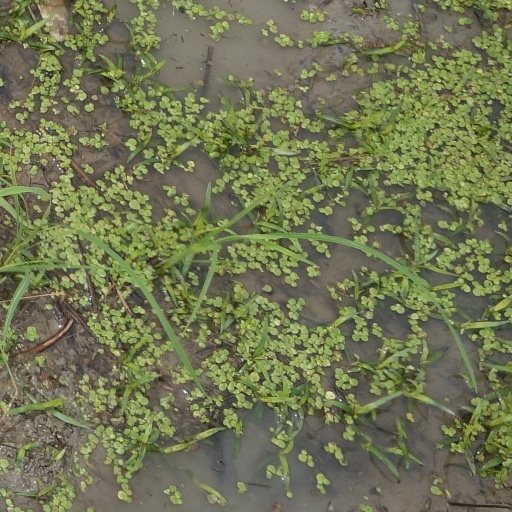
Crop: rice